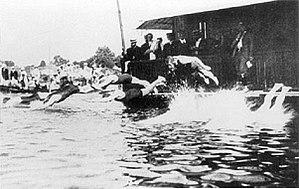
La natation lors des Jeux olympiques de 1900, organisés dans le cadre de l'Exposition universelle de Paris, est pour la deuxième fois une discipline olympique. Elle figurait déjà au programme lors des premiers Jeux de l'époque moderne à Athènes en 1896, mais les épreuves sont différentes.
Les Jeux olympiques de 1900, officiellement nommés Jeux de la IIᵉ olympiade, sont la deuxième édition des Jeux olympiques modernes. Ils ont lieu à Paris en France du 14 mai au 28 octobre 1900 dans le cadre de l'Exposition universelle. La décision d'organiser les Jeux de 1900 à Paris est prise lors du Iᵉʳ congrès olympique qui a lieu en 1894. Une concurrence se développe après les Jeux de 1896 entre d'un côté Pierre de Coubertin, président du Comité international olympique, qui veut organiser les Jeux de la IIᵉ olympiade à Paris mais qui ne réussit pas à mettre en route son projet, et de l'autre Alfred Picard, commissaire général de l'Exposition universelle, qui veut organiser des « concours internationaux d'exercices physiques et de sports ». L'instance dirigeant alors le sport en France, l'Union des sociétés françaises de sports athlétiques, penche finalement en novembre 1898 pour les concours de l'Exposition plutôt que pour les Jeux de Coubertin. Ce dernier est alors obligé au printemps 1899 d'accepter le compromis que suggère l'USFSA : « Les concours de l'Exposition tiennent lieu de Jeux olympiques pour 1900 et comptent comme équivalent de la deuxième olympiade.
L'Union des sociétés françaises de sports athlétiques est une fédération sportive française omnisports fondée le 20 novembre 1887 à Paris avec Georges de Saint-Clair pour président. Créée initialement sous le nom d'Union des sociétés françaises de courses à pied, elle est à l'origine une fédération consacrée à l'athlétisme mais, dès 1889, elle s'ouvre à d'autres sports qui sont représentés en son sein par des commissions spécialisées. Le football n'est reconnu qu'en 1894.